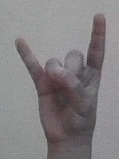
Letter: la